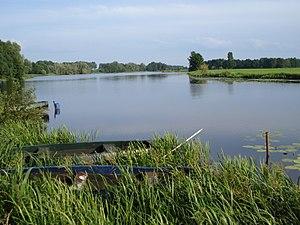
Overlangel est un petit village néerlandais de la commune d'Oss au nord-est de la province du Brabant-Septentrional. Overlangel compte 493 habitants en 2005.